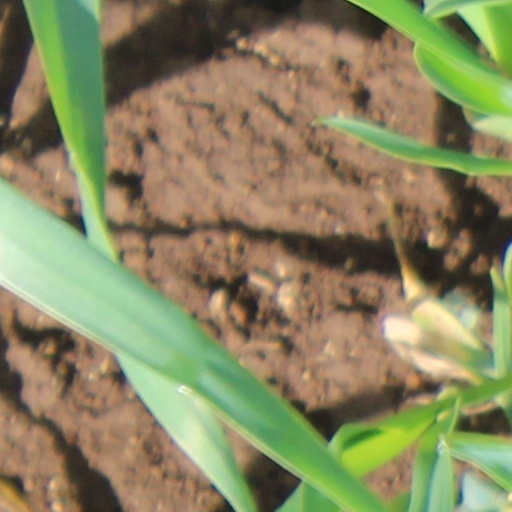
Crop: wheat